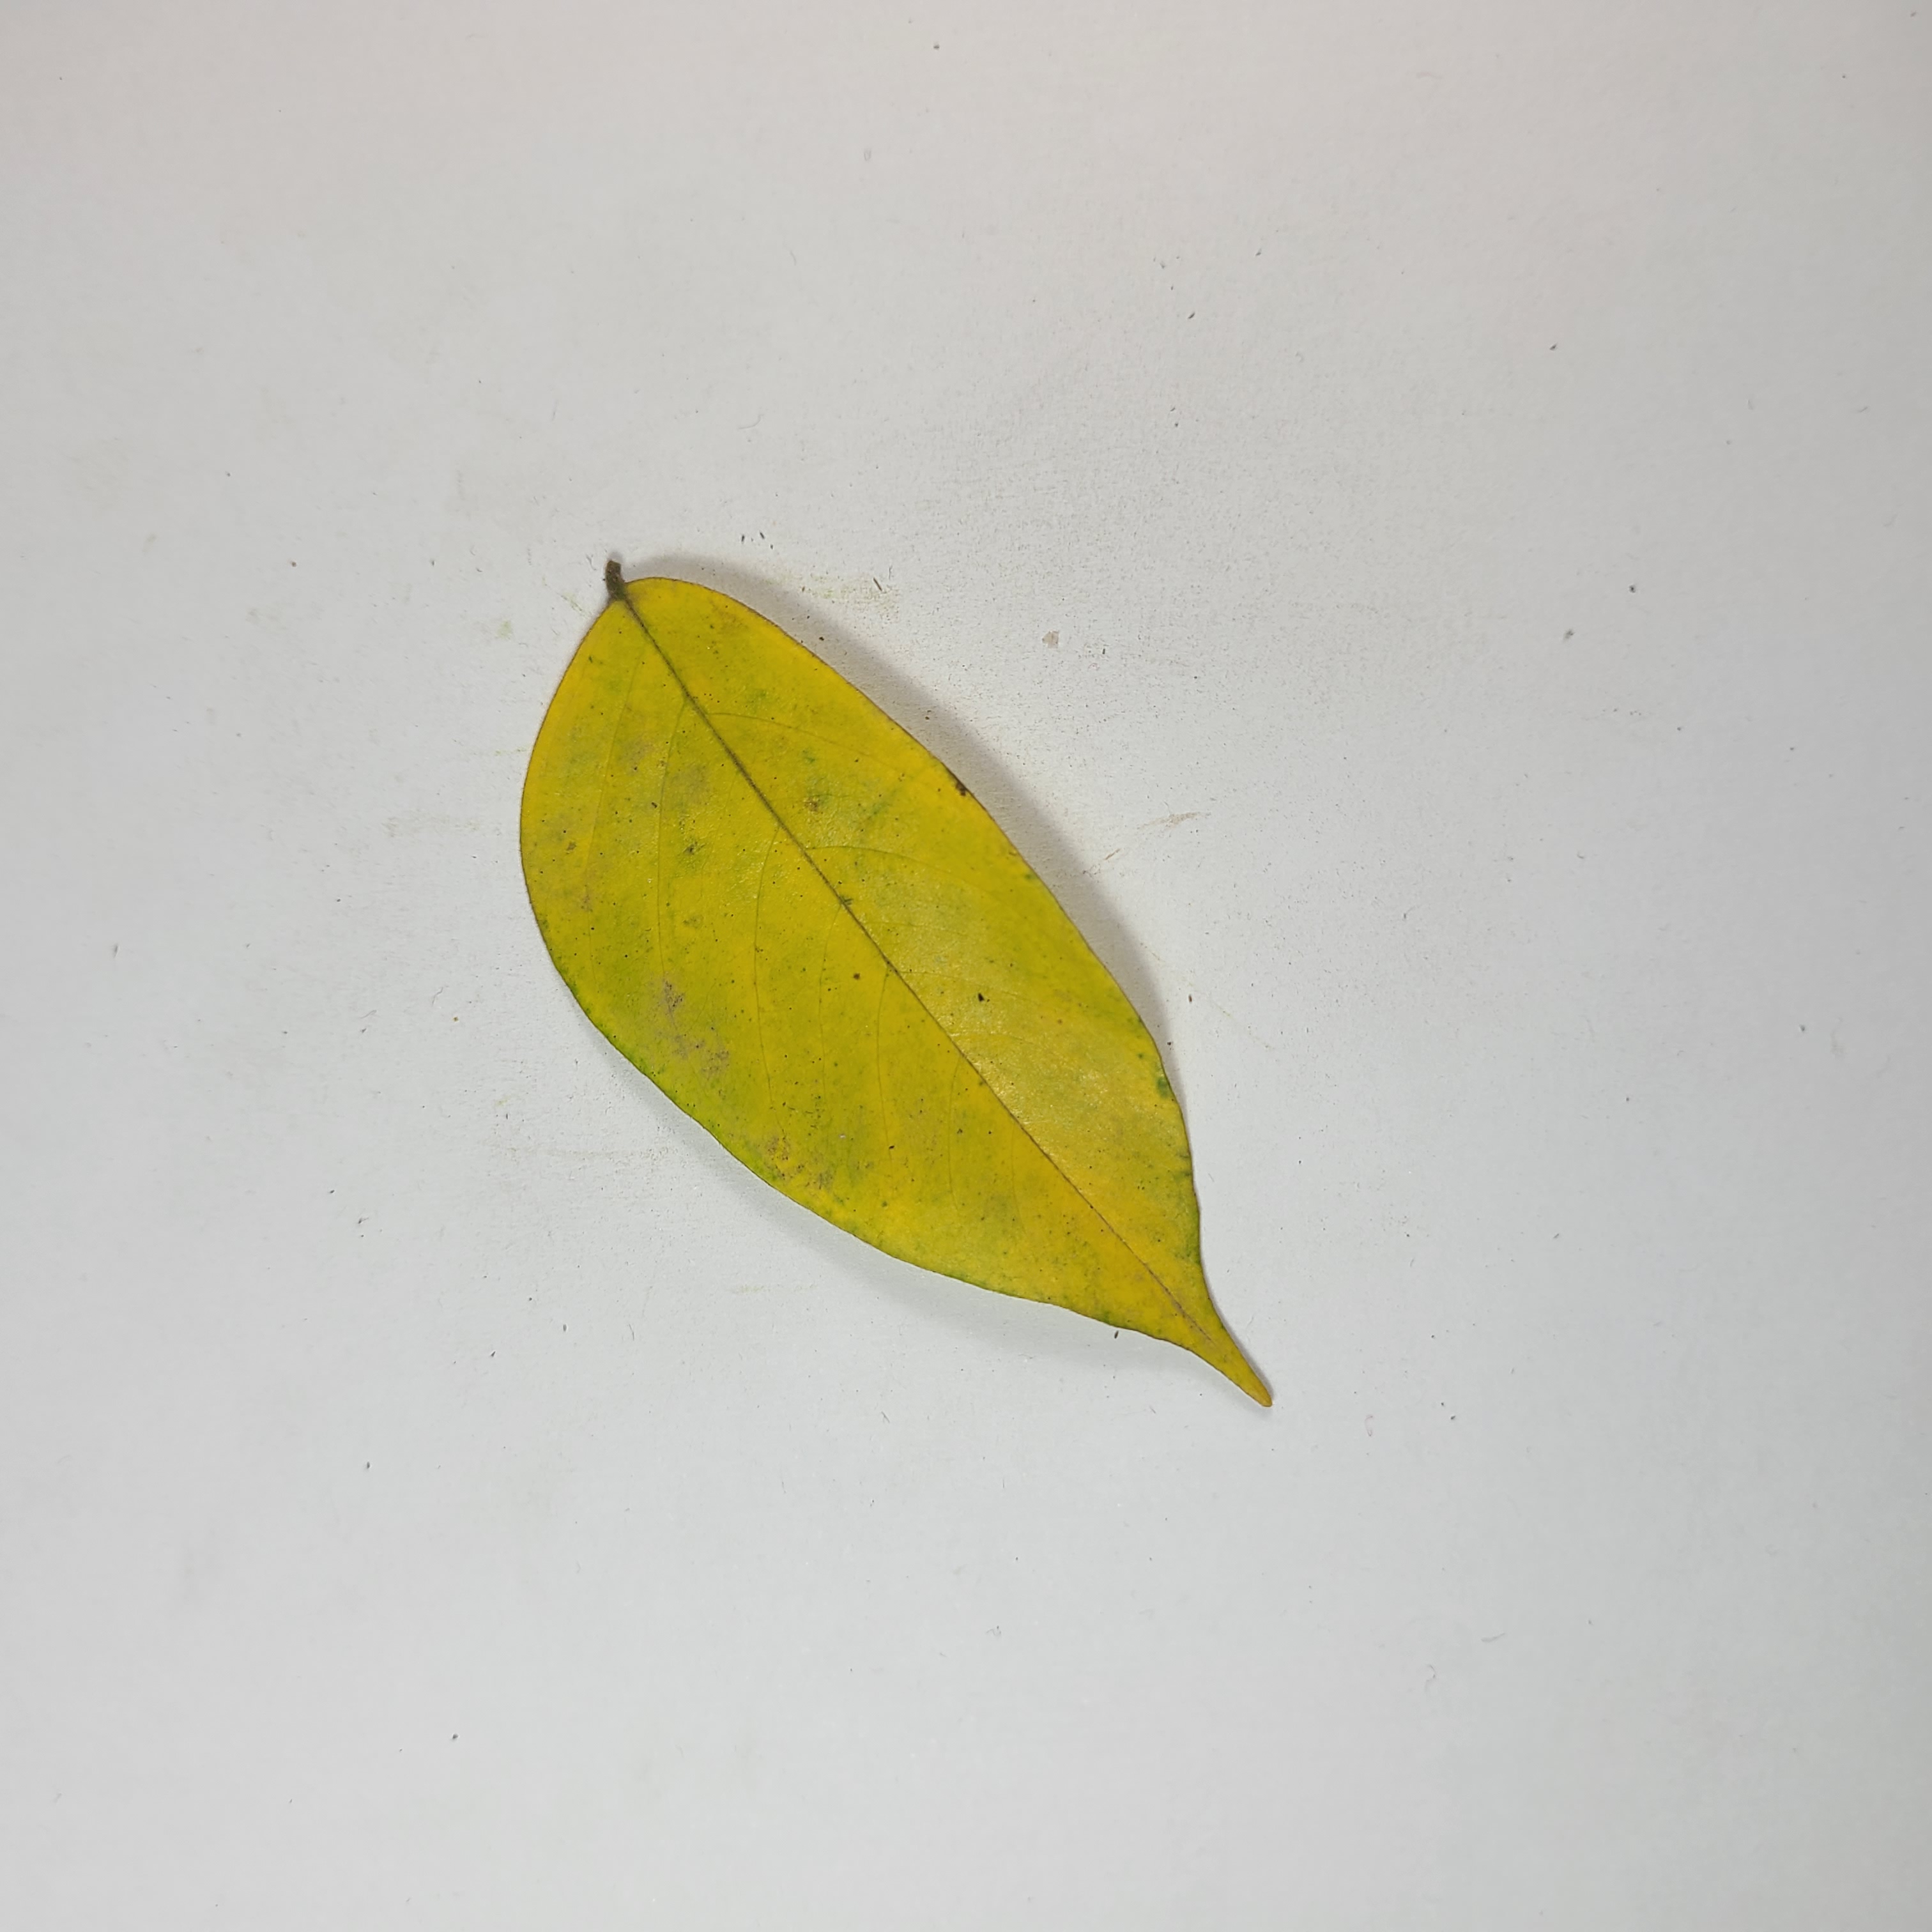
Label: Yellow Leaves